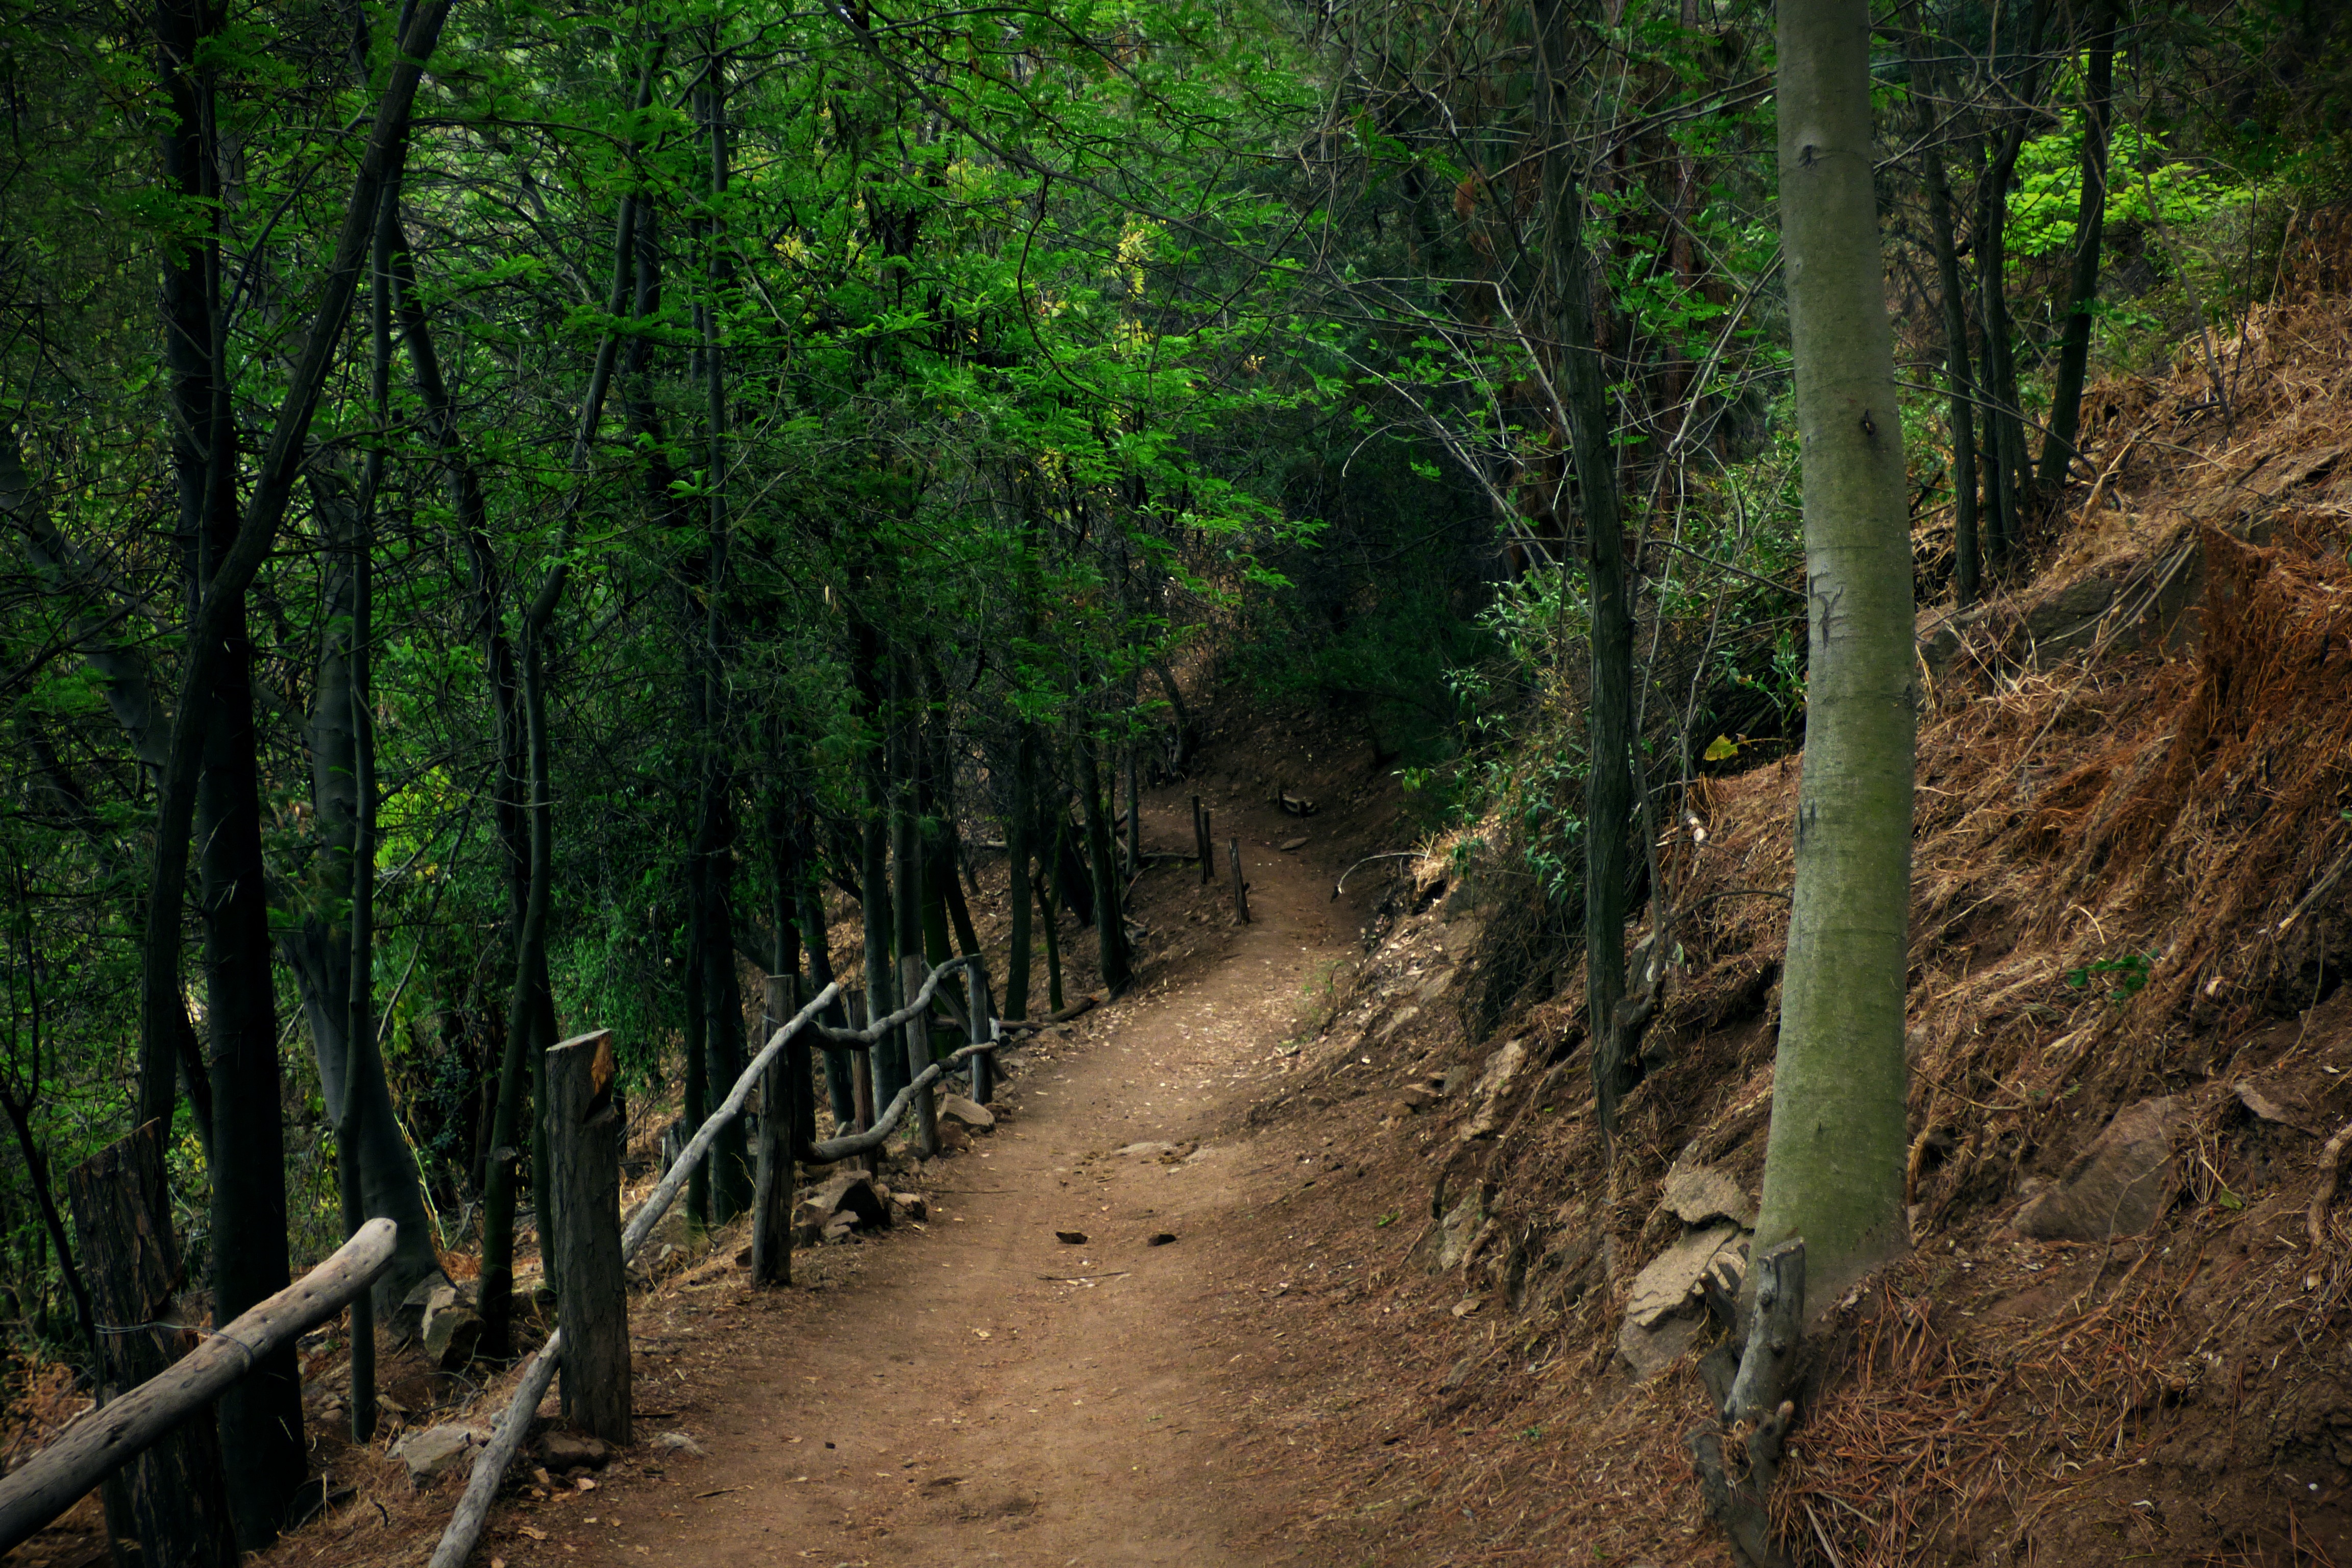
tree, nature, forest, wilderness, trail, green, jungle, soil, ridge, rainforest, woodland, habitat, ecosystem, old growth forest, natural environment